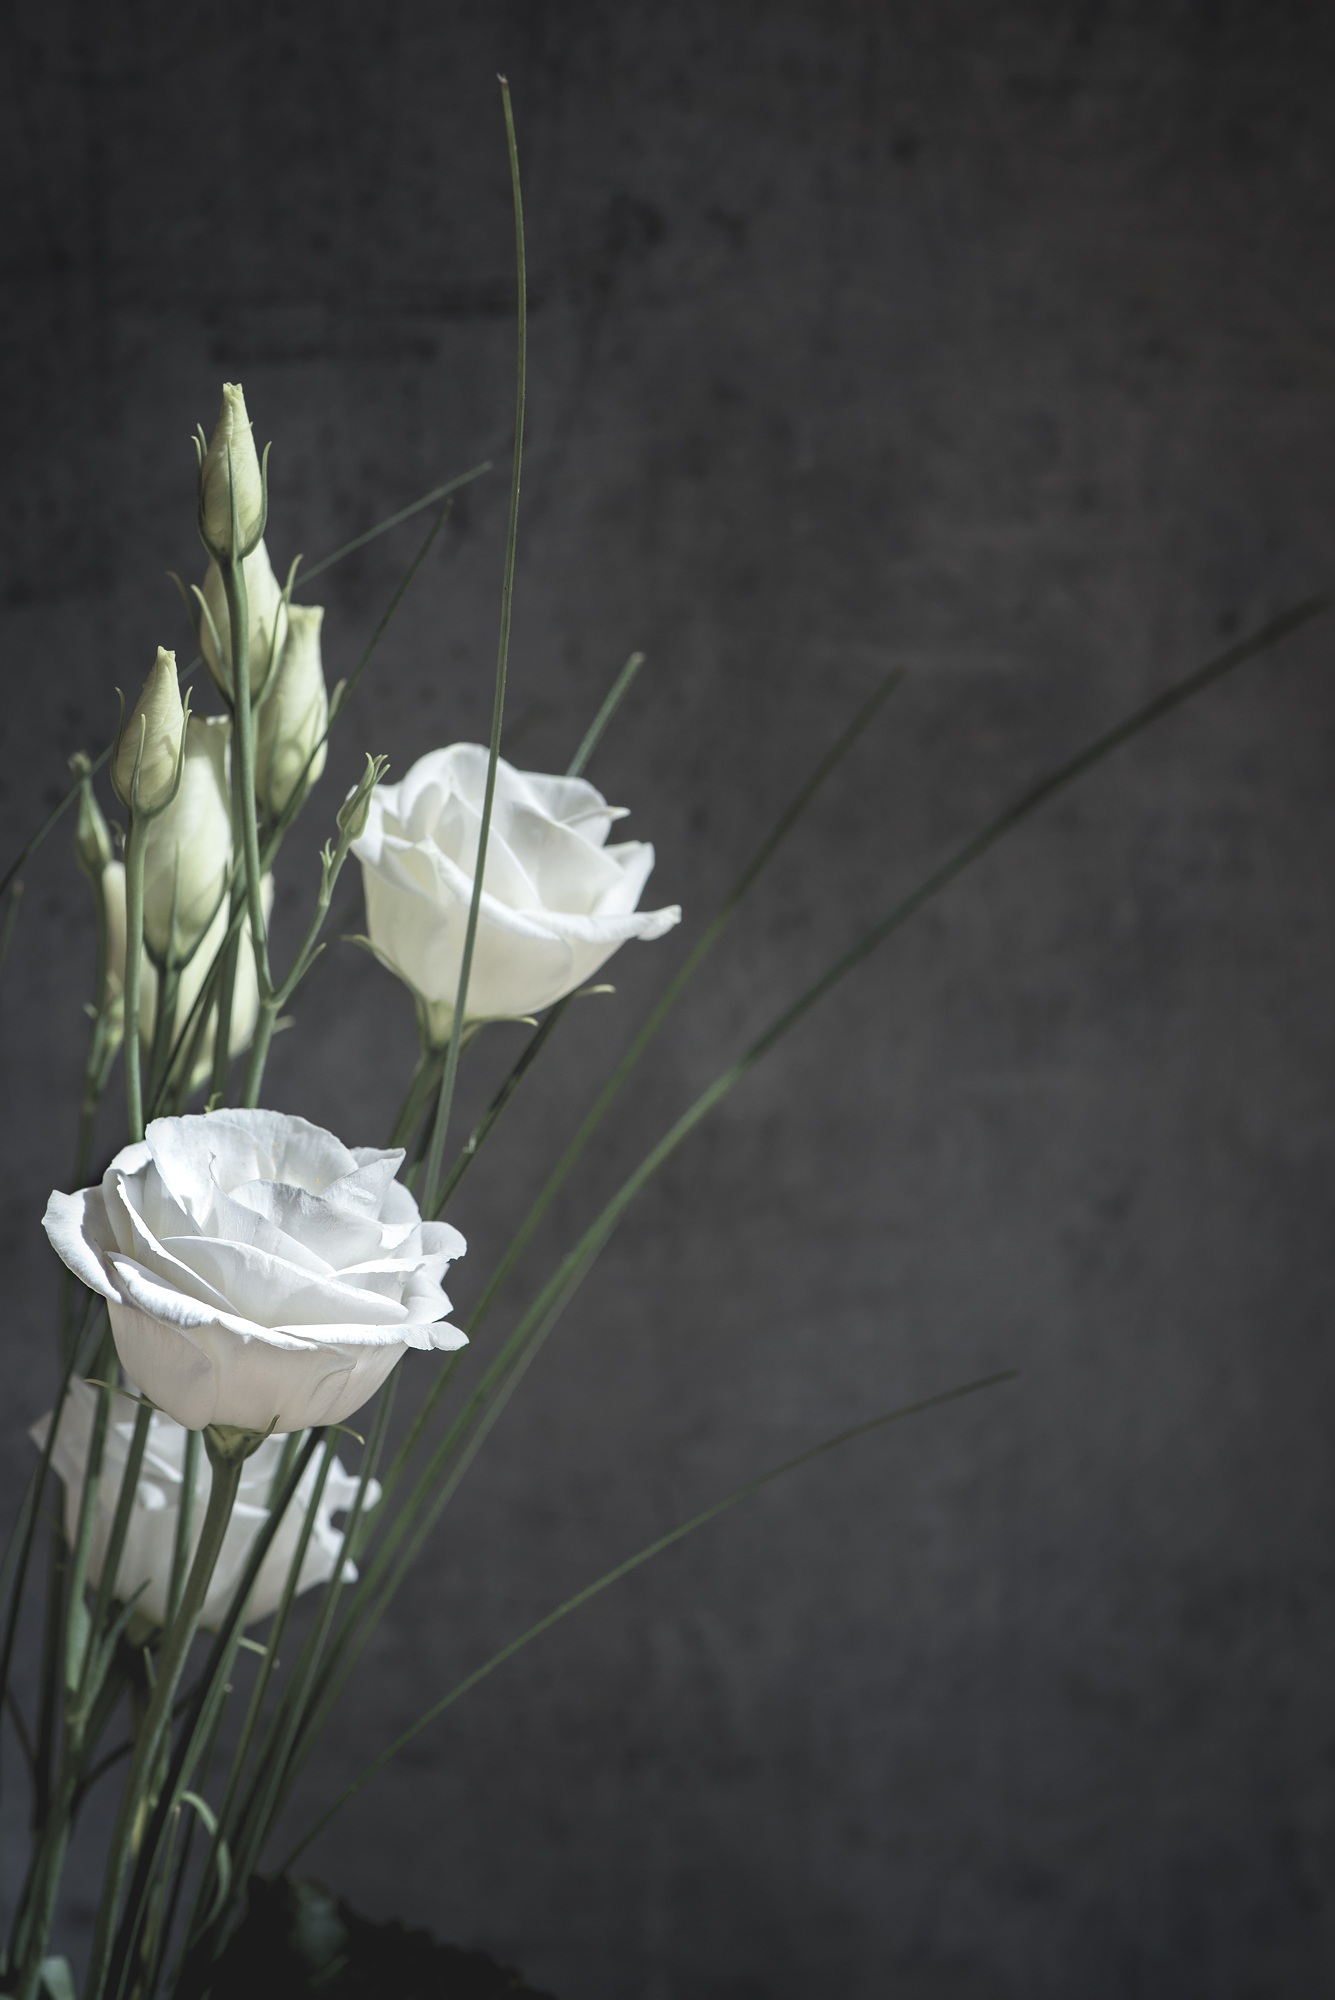
blossom, black and white, plant, white, sweet, leaf, flower, bloom, green, monochrome, close, lighting, flora, still life, white flower, negative space, art, petals, floristry, text freedom, macro photography, schnittblume, ikebana, tiresome, still life photography, monochrome photography, lisianthus